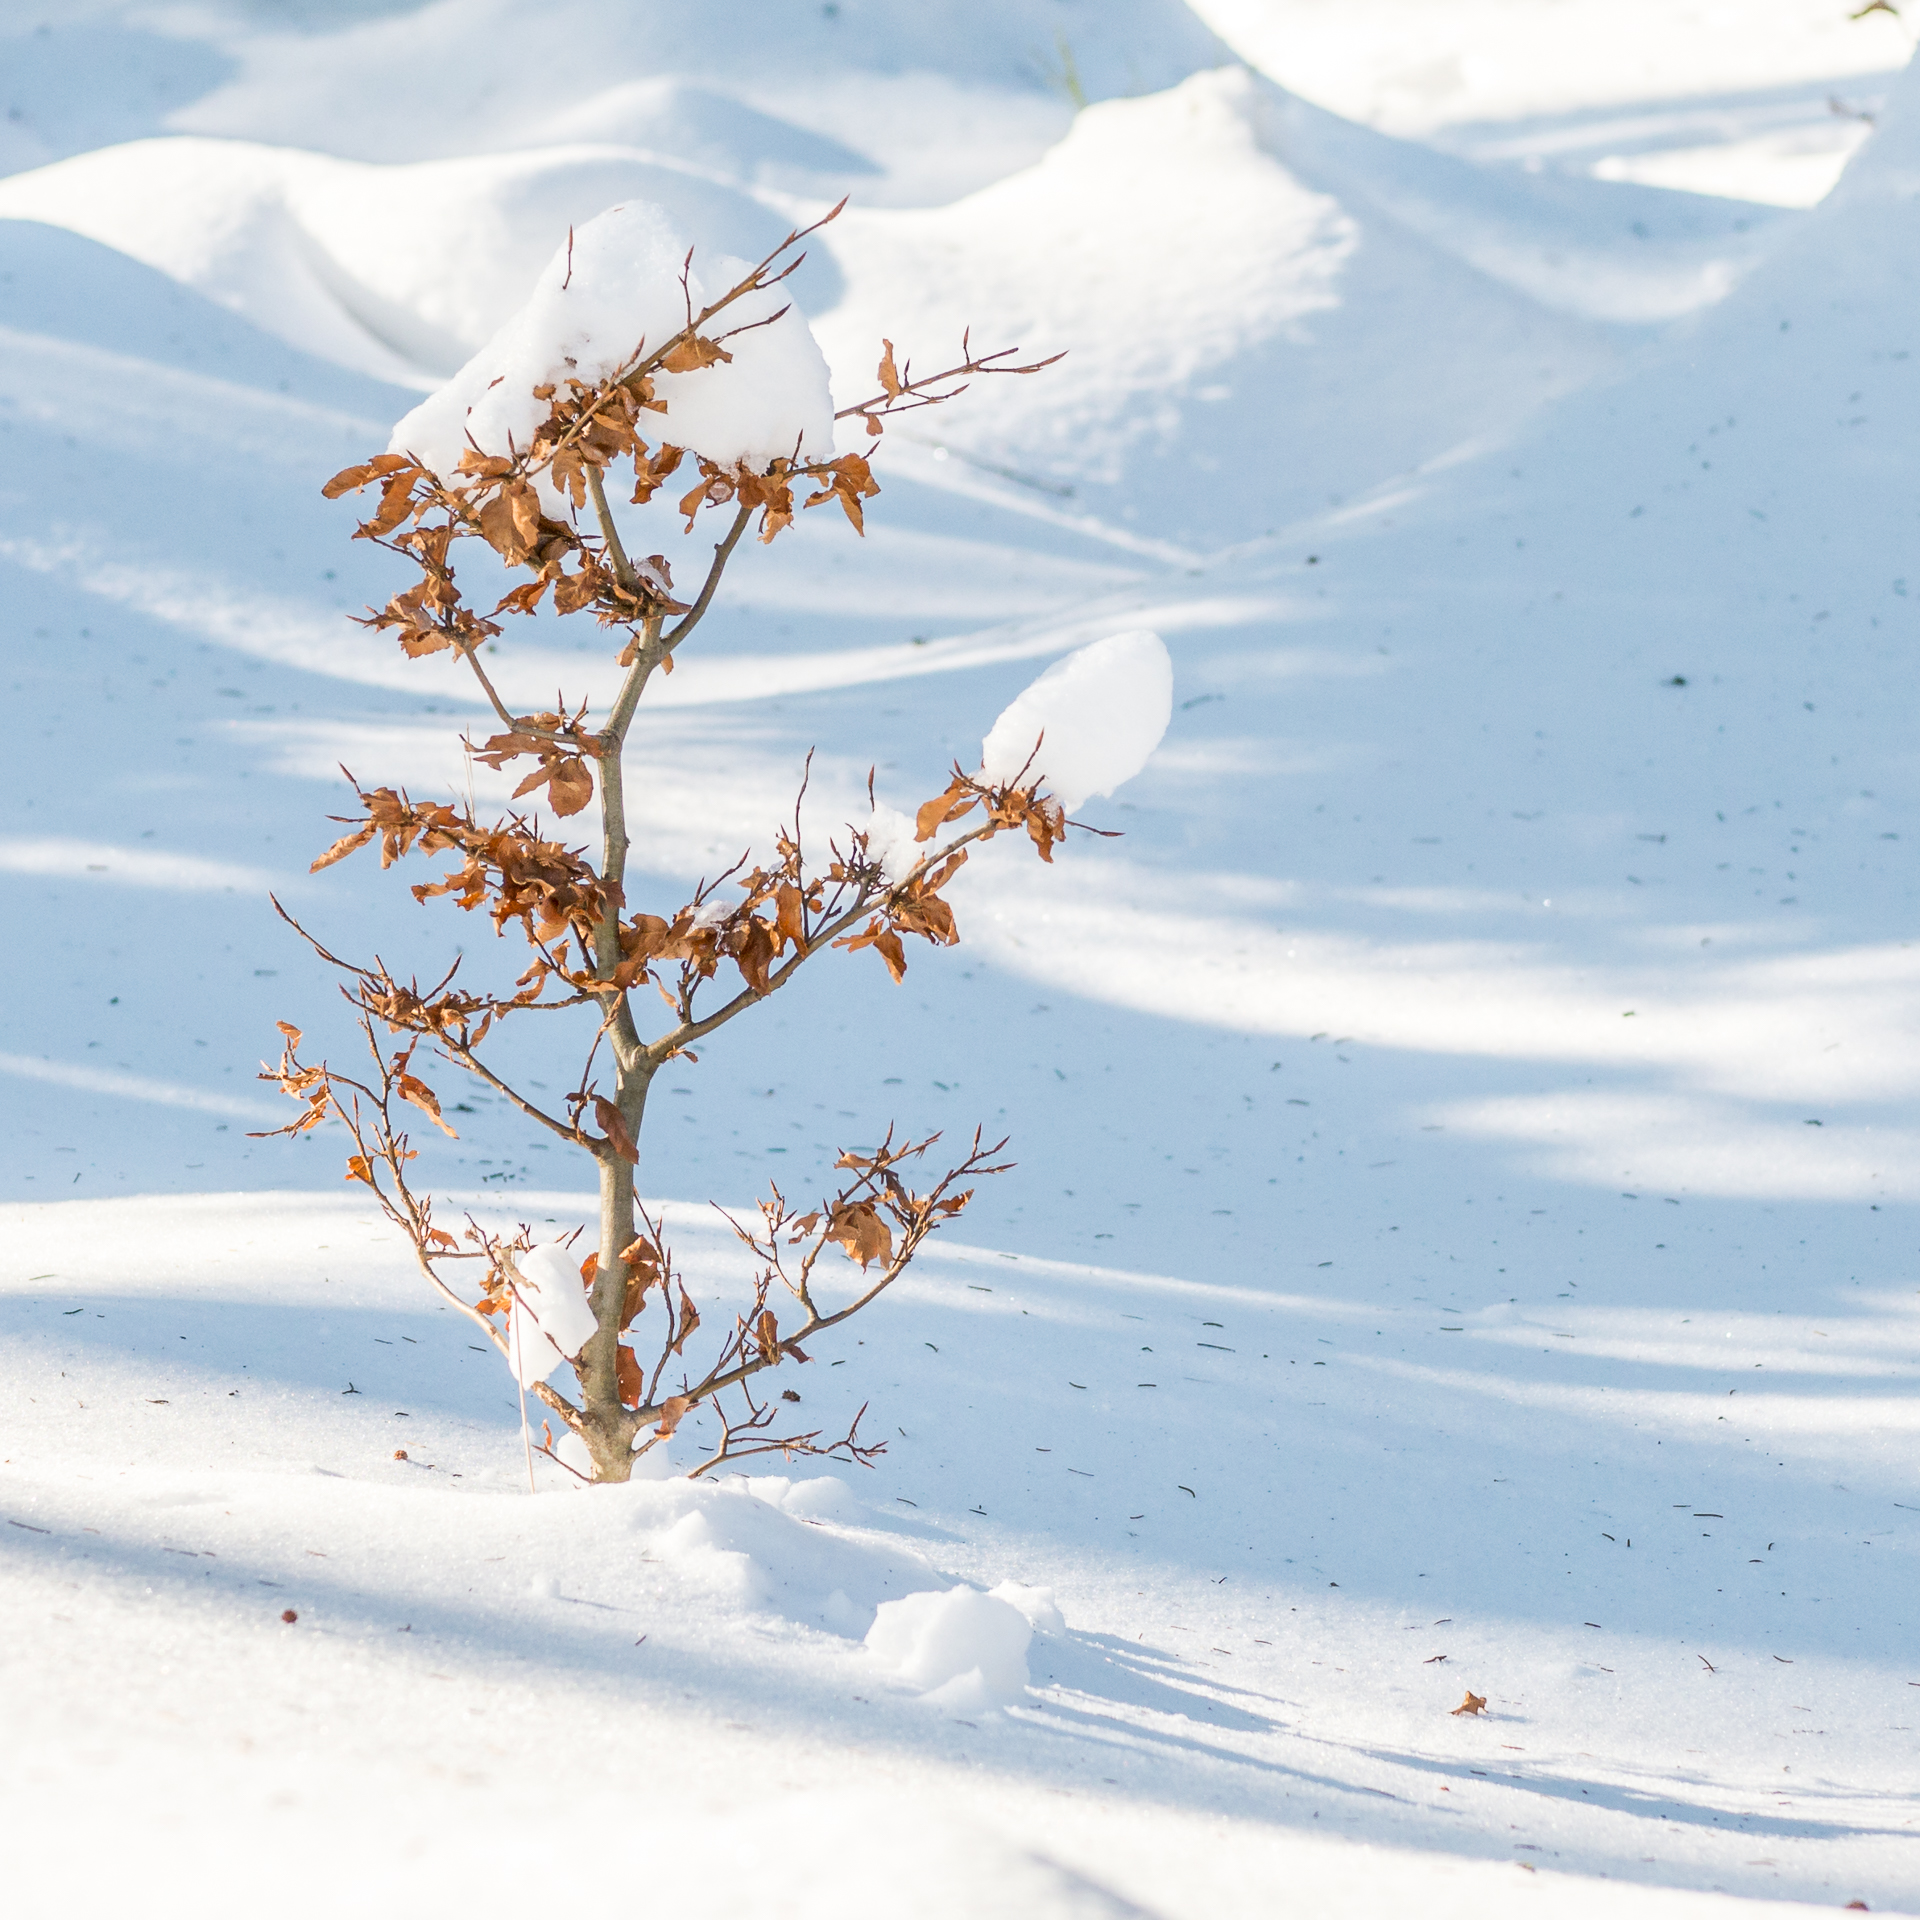
tree, branch, snow, winter, white, frost, ice, weather, season, germany, lumix, panasonic, sigma60mmf28dn, g5, olympusf1845mm, tundra, freezing, geological phenomenon